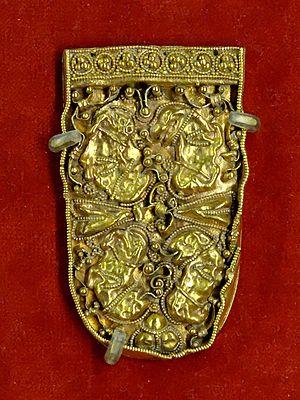
Plaque-boucle. Or, Empire byzantin, VIIe siècle.
Évelyne Patlagean, née à Paris le 20 octobre 1932, décédée le 11 novembre 2008, est une historienne française spécialiste du monde byzantin.